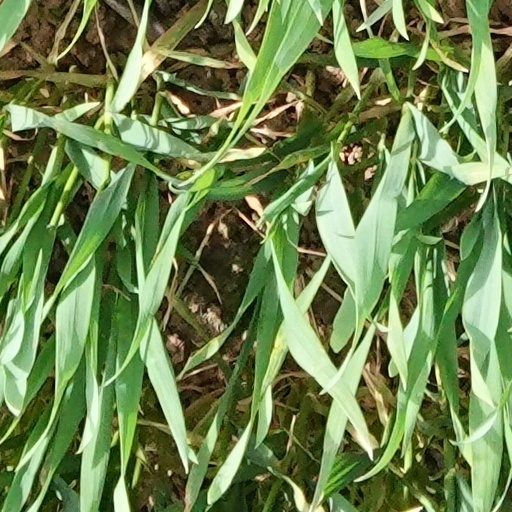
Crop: wheat